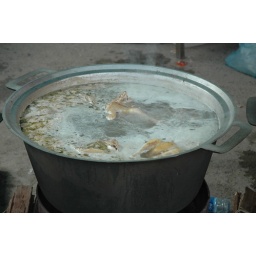
chicken in a pot